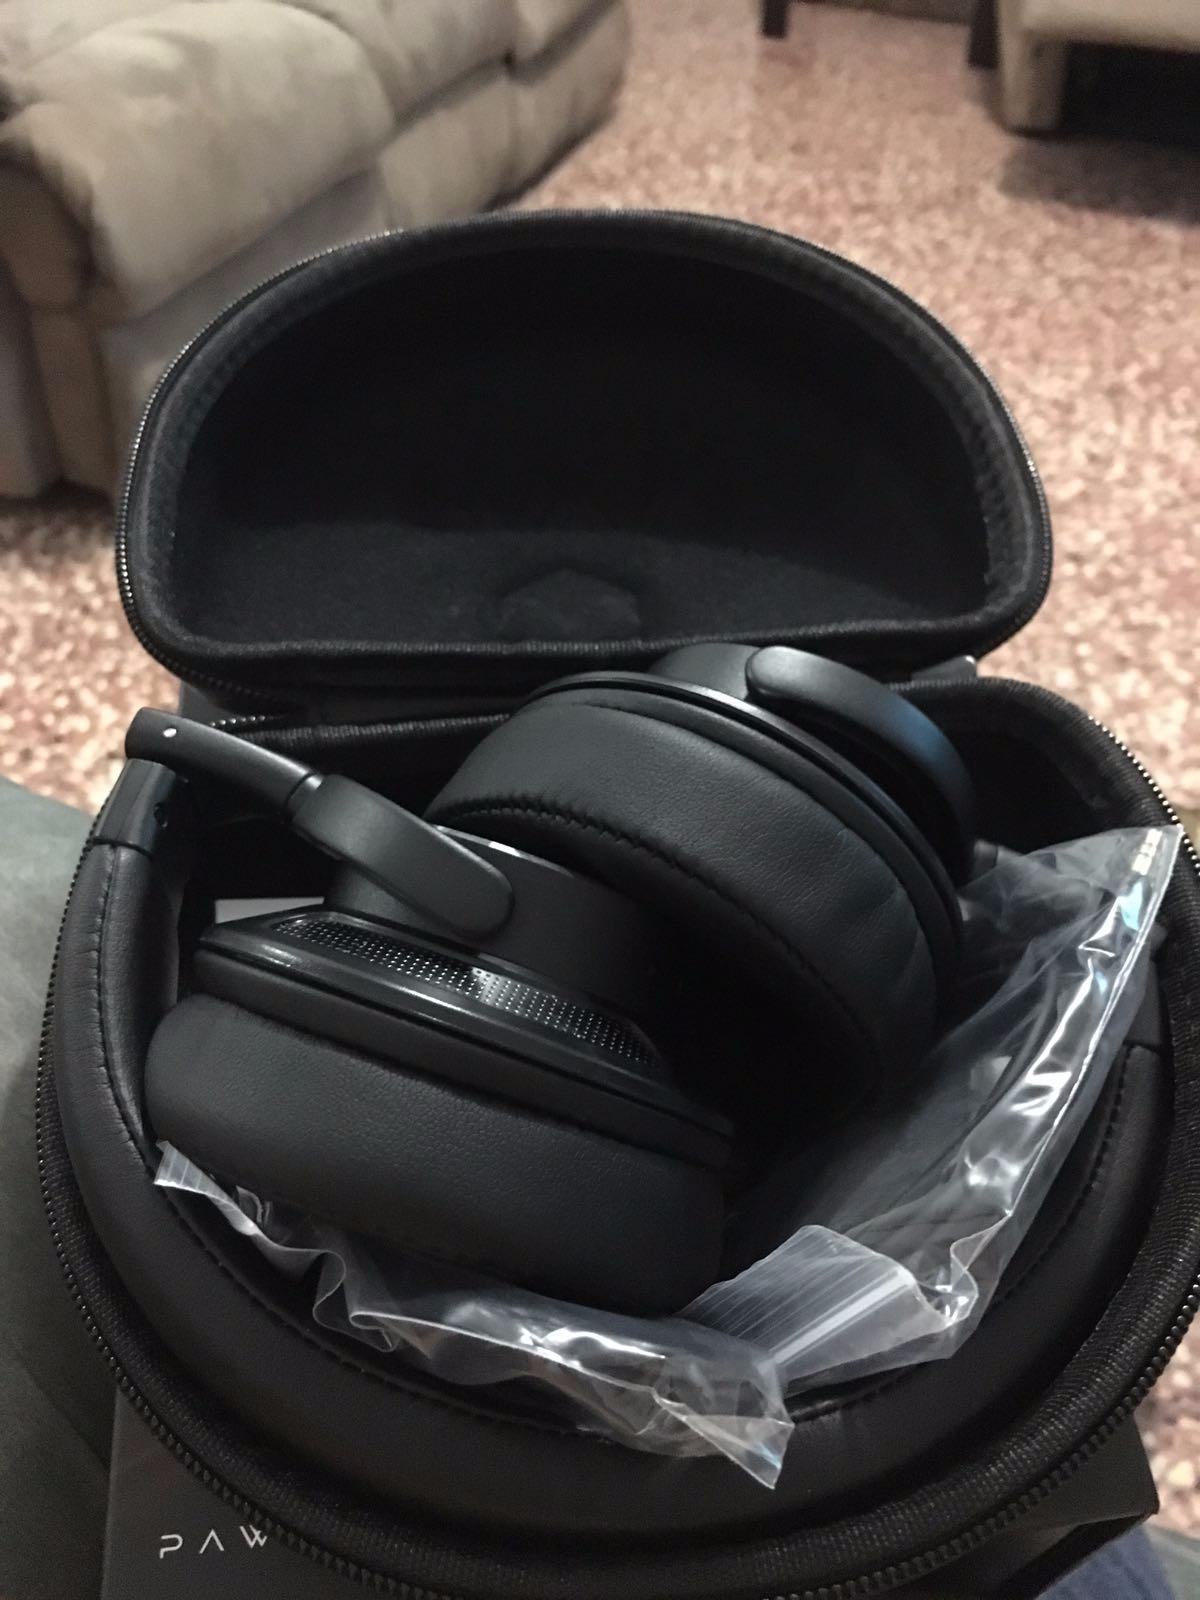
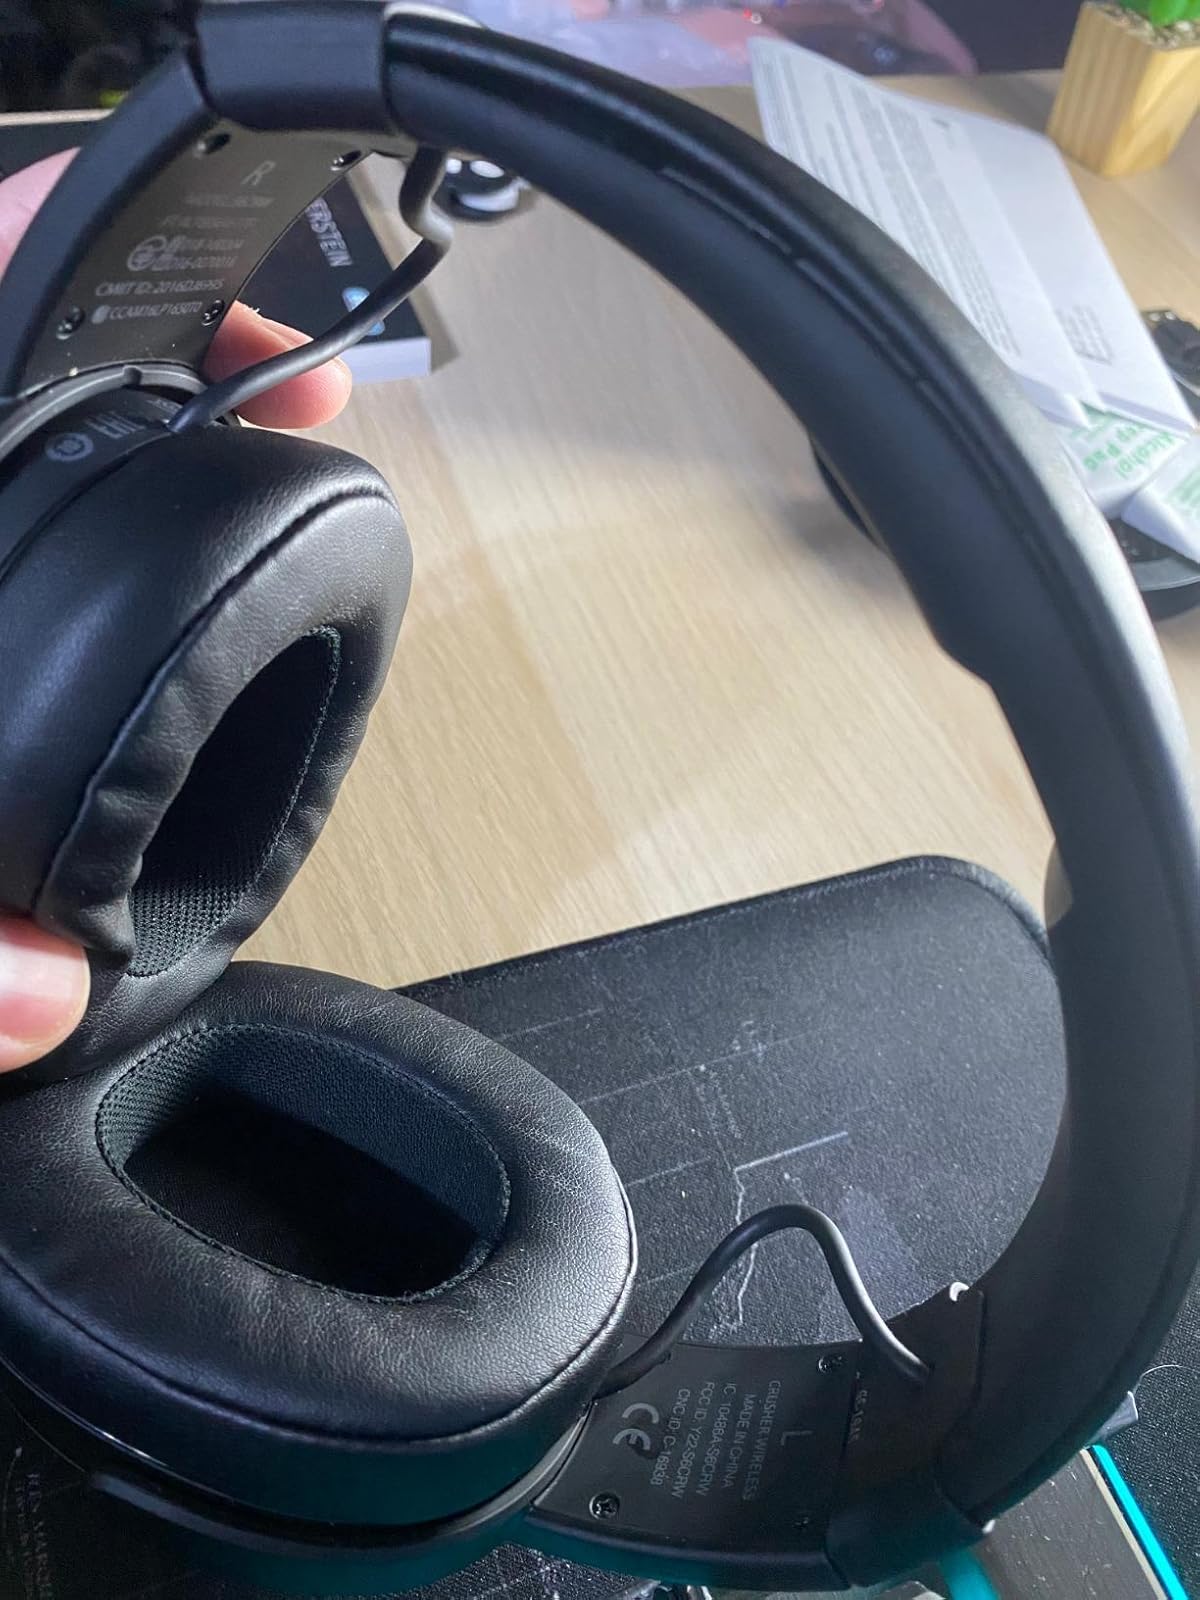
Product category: headphones
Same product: no